Giblets

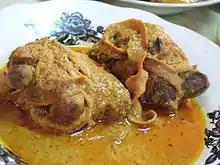
Chicken giblet, here the gizzard, liver and heart are wrapped in intestine, shown in a gulai (Nusantara-style curry) in Minangkabau cuisine, Indonesia

Giblets is a culinary term for the edible offal of a fowl, typically including the heart, gizzard, liver, and other organs.